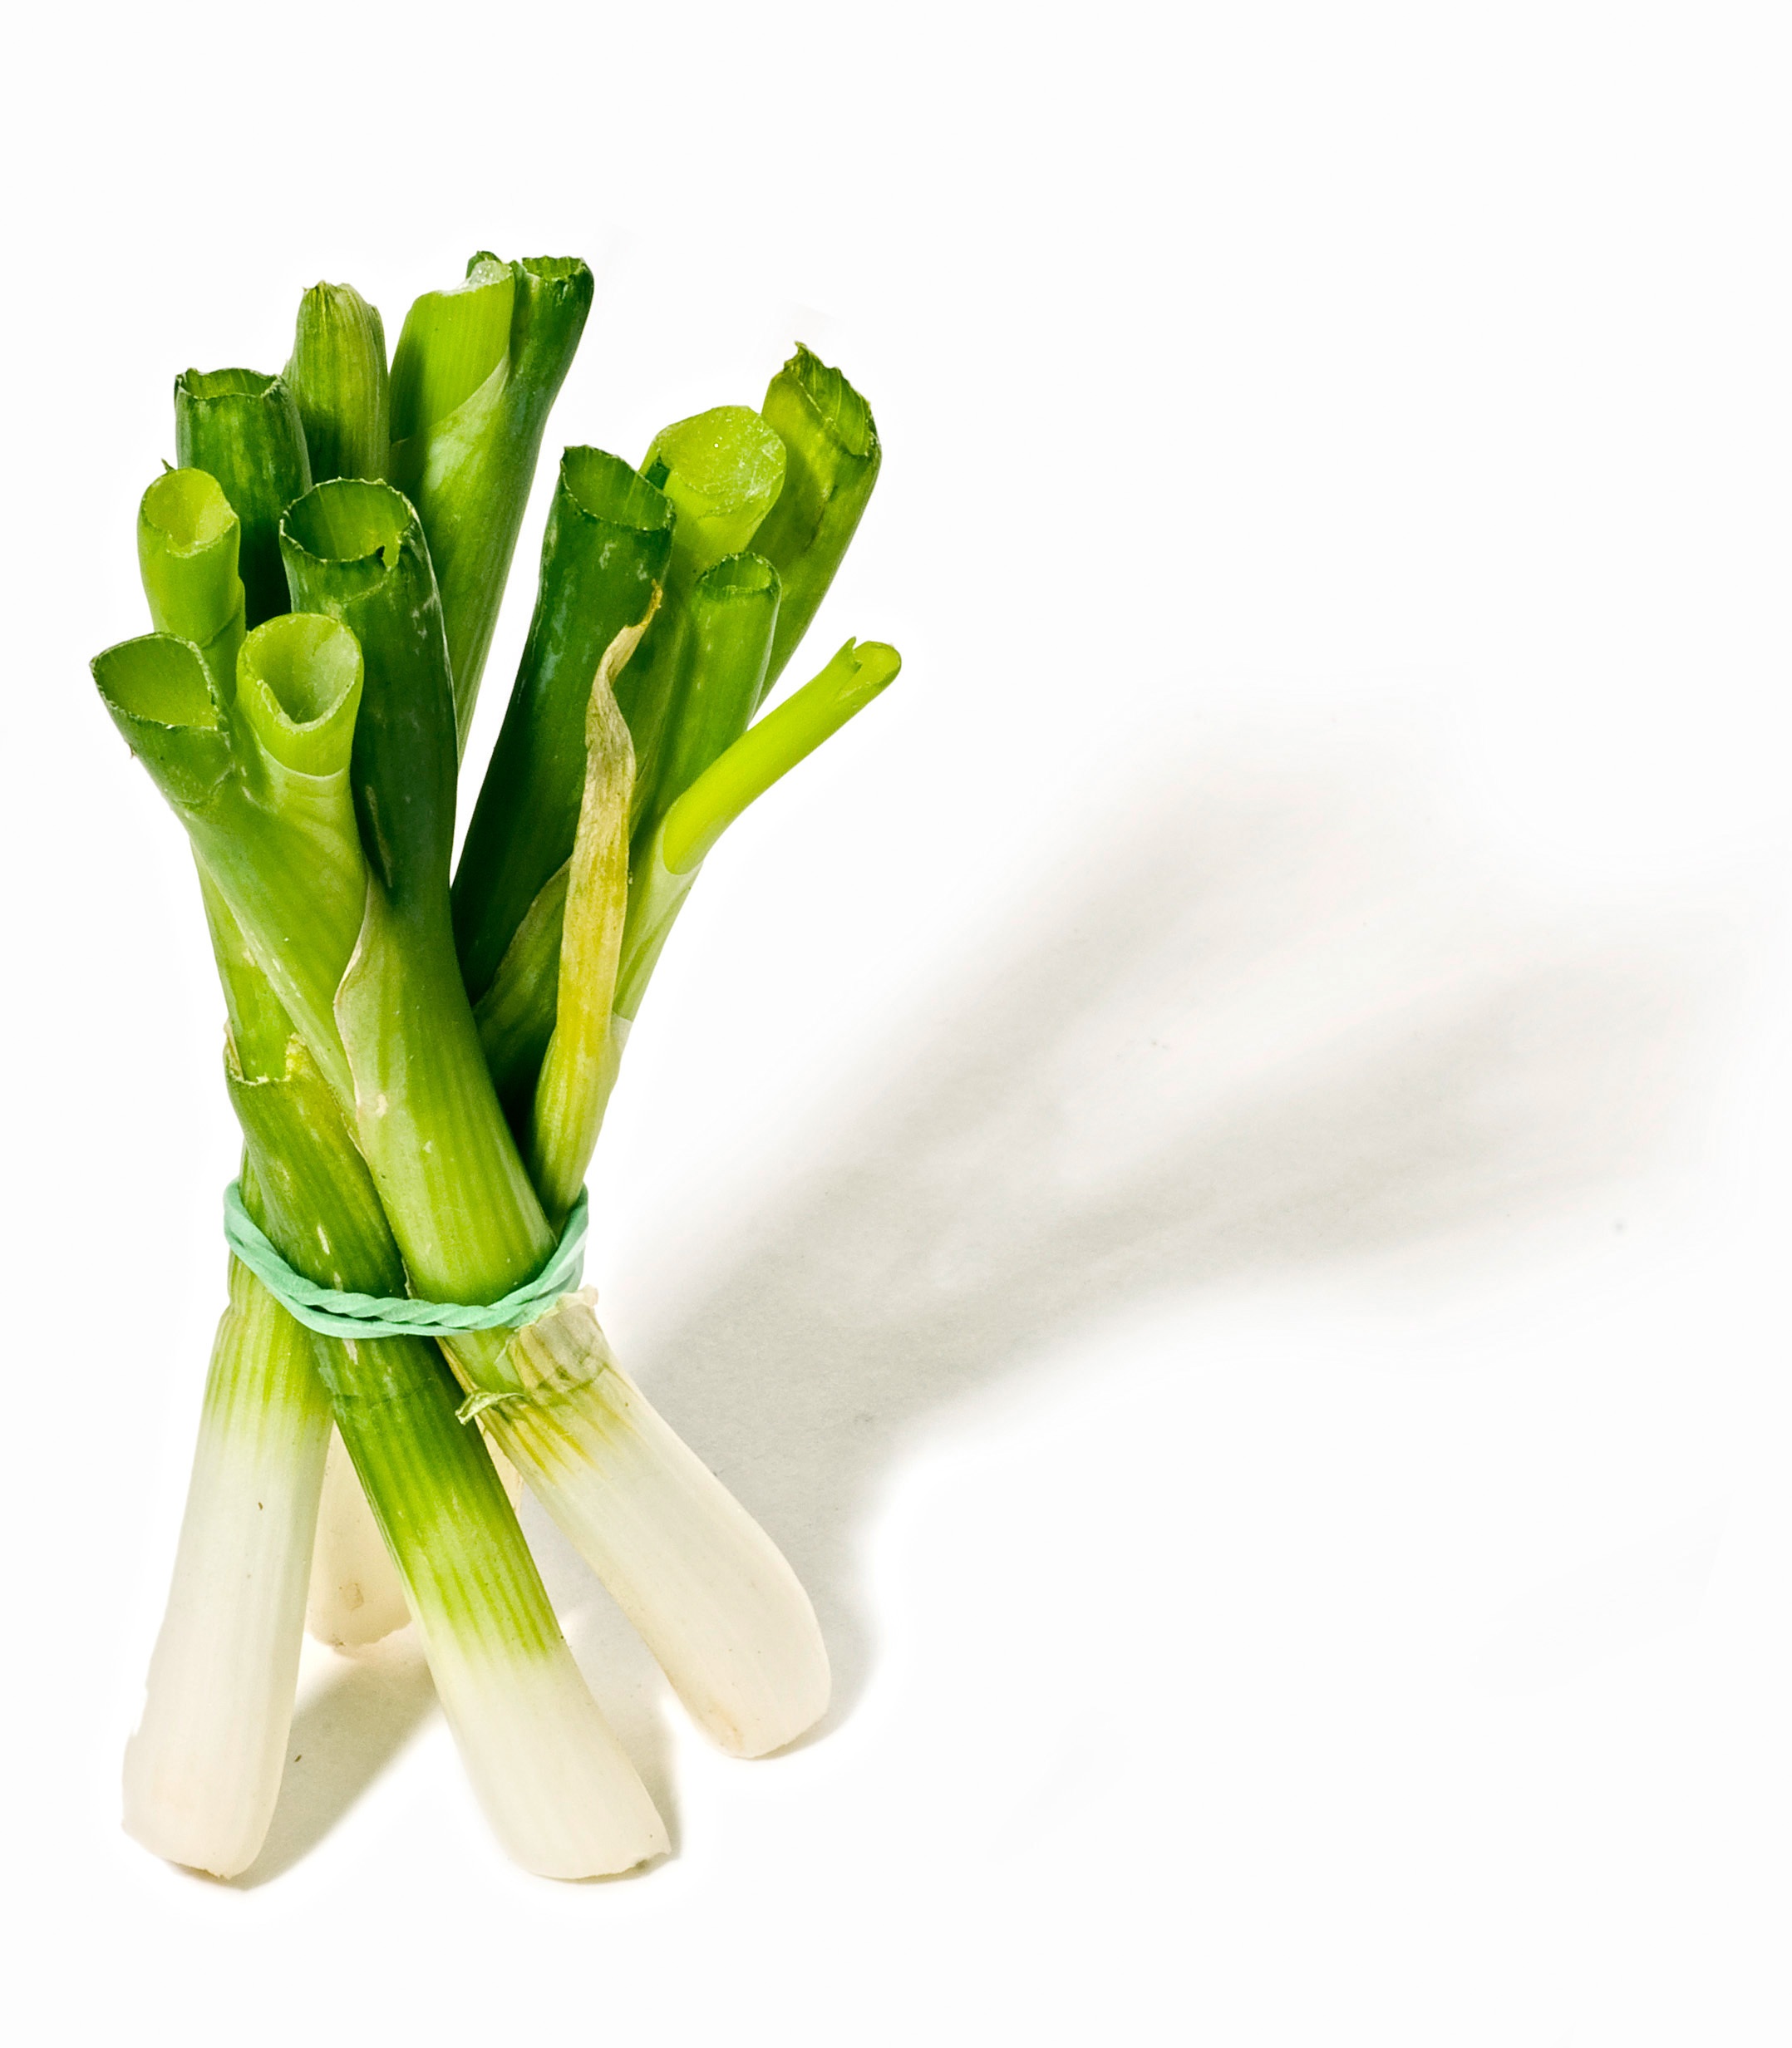
plant, flower, isolated, food, herb, produce, vegetable, spices, leek, herbs, onions, medicinal plant, culinary herbs, kitchen herb, flowering plant, medicinal herbs, spring onions, herb garden, medicinal herb, cut out, tasty plant, aromatic herbs, land plant